George Frederick Cruchley

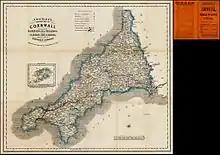
"Cruchley's Railway Map of the County of Cornwall &c.", c. 1850.

George Frederick Cruchley (1797-1880) was an English map-maker, engraver and publisher based in London.